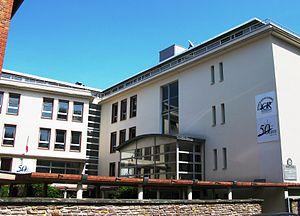
Institut de Gestion de Rennes, de l'Université de Rennes 1 à Rennes, France.
L’Université de Rennes est une ancienne université qui trouve son origine dans l'ancienne université ducale de Bretagne fondée en 1460 à Nantes, puis déménagée à Rennes en 1735. Elle prit le nom d'université de Rennes au moment du rapprochement institutionnel des facultés présentes à Rennes en 1896, et fut supprimée lors de la scission de 1969 entre les universités de Rennes 1 et Rennes 2.
Le campus du Centre n'est pas à proprement parler un campus mais c'est la dénomination utilisée par l'Université Rennes I pour désigner les composantes situées dans le centre-ville de la ville de Rennes au nord de la Vilaine, auxquels on ajoute d'autres établissements d'enseignement supérieur.